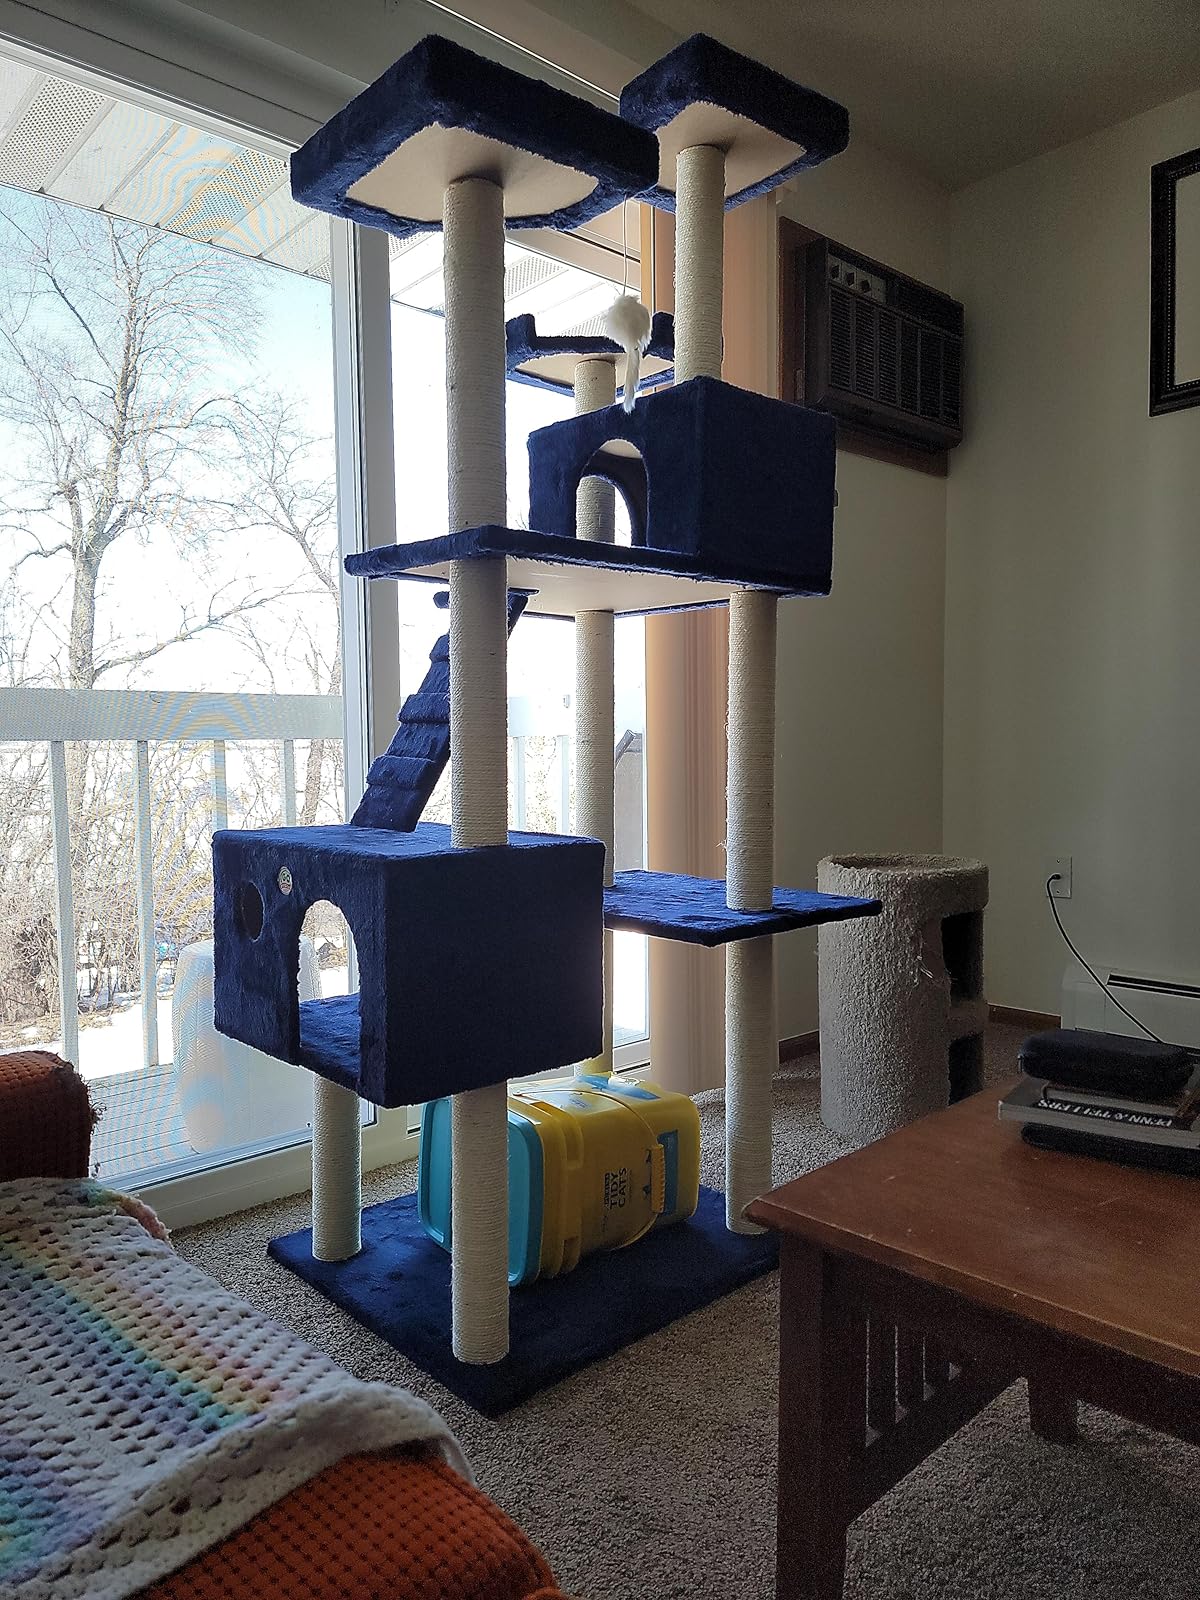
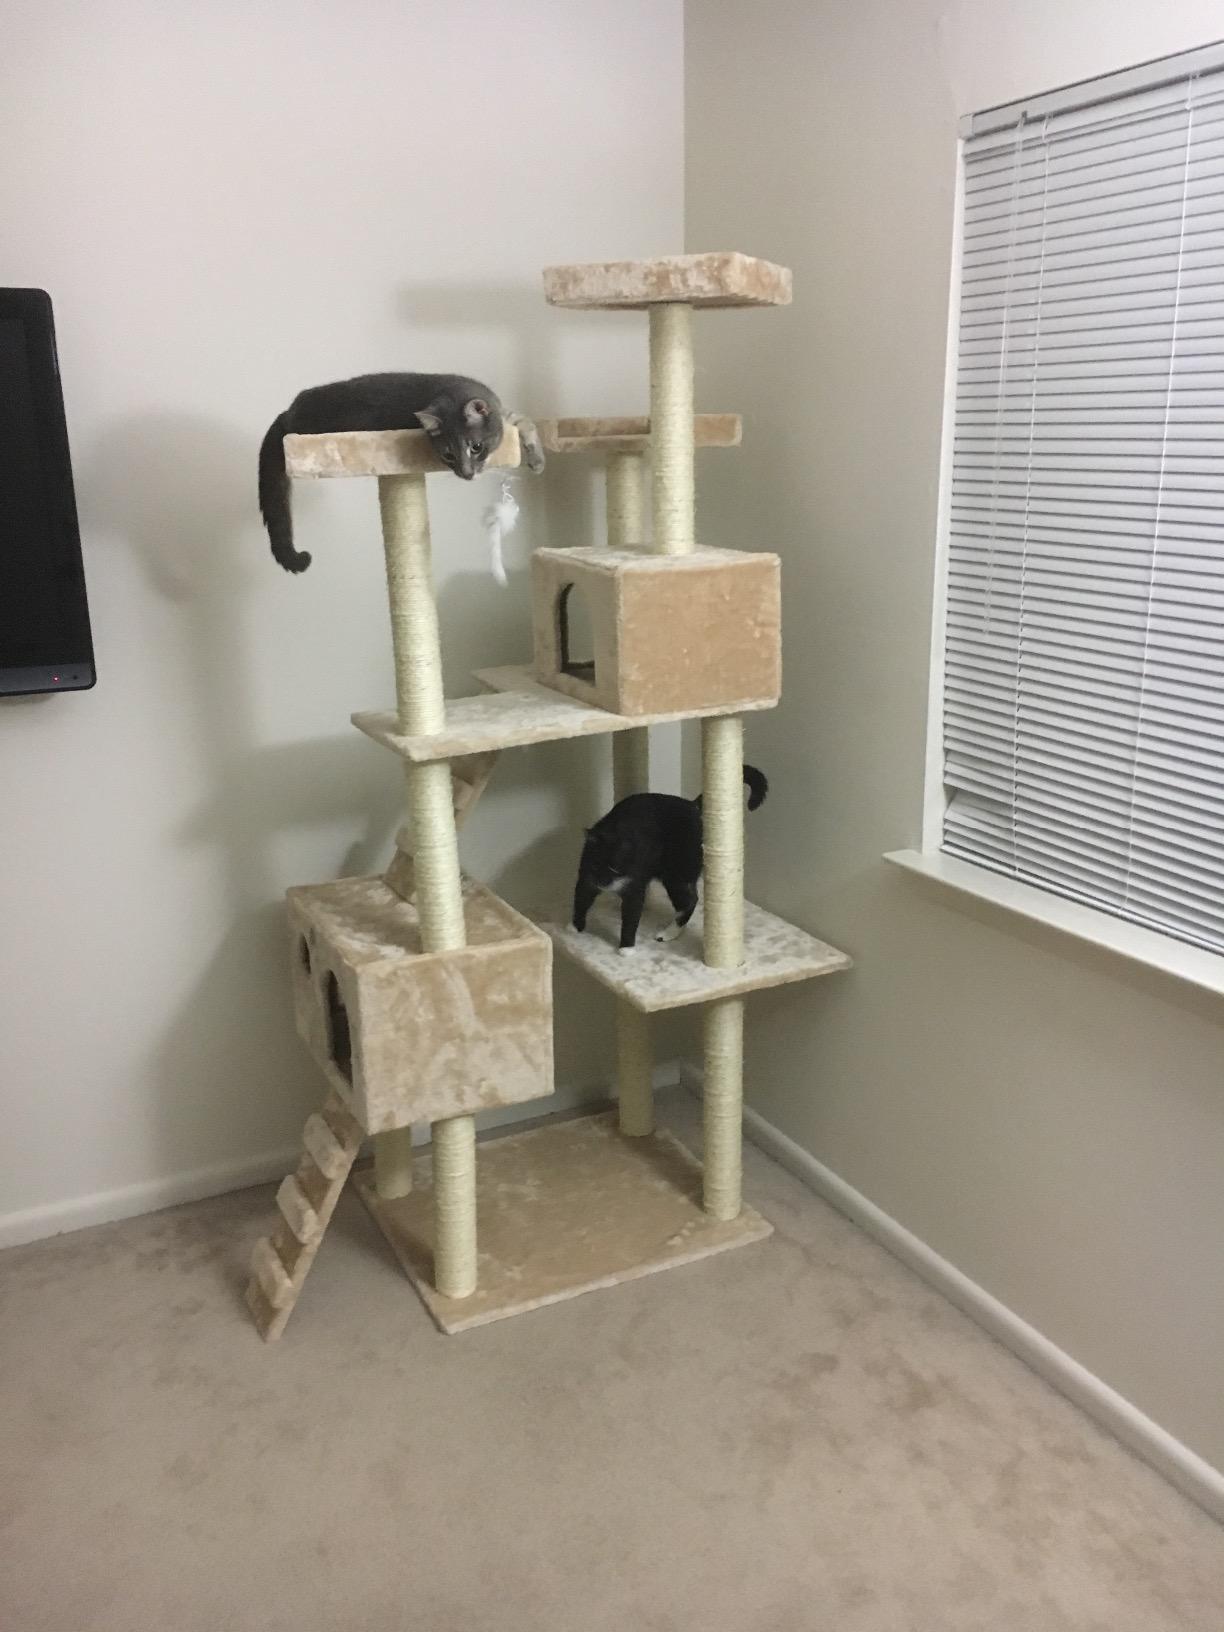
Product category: items_cat tree
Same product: no